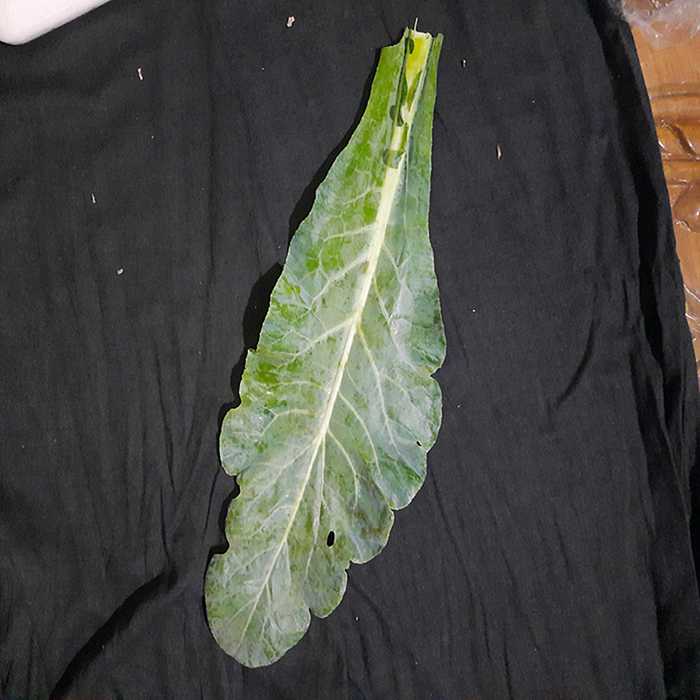
Plant: Cauliflower
Label: Fresh leaf